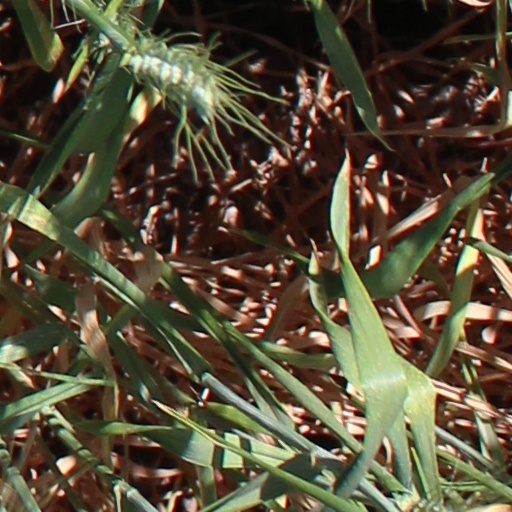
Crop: wheat